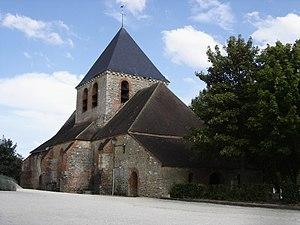
église Saint André - Mesnil-Saint-Père - Aube - France
L'église Saint-André est une église située à Mesnil-Saint-Père, en France.
Mesnil-Saint-Père est une commune française située dans le département de l'Aube en région Grand Est.
Cet article recense les monuments historiques de l'Aube, en France.